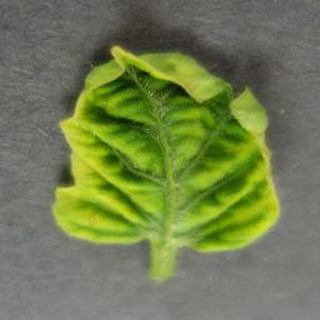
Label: tomato_yellow_leaf_curl_virus